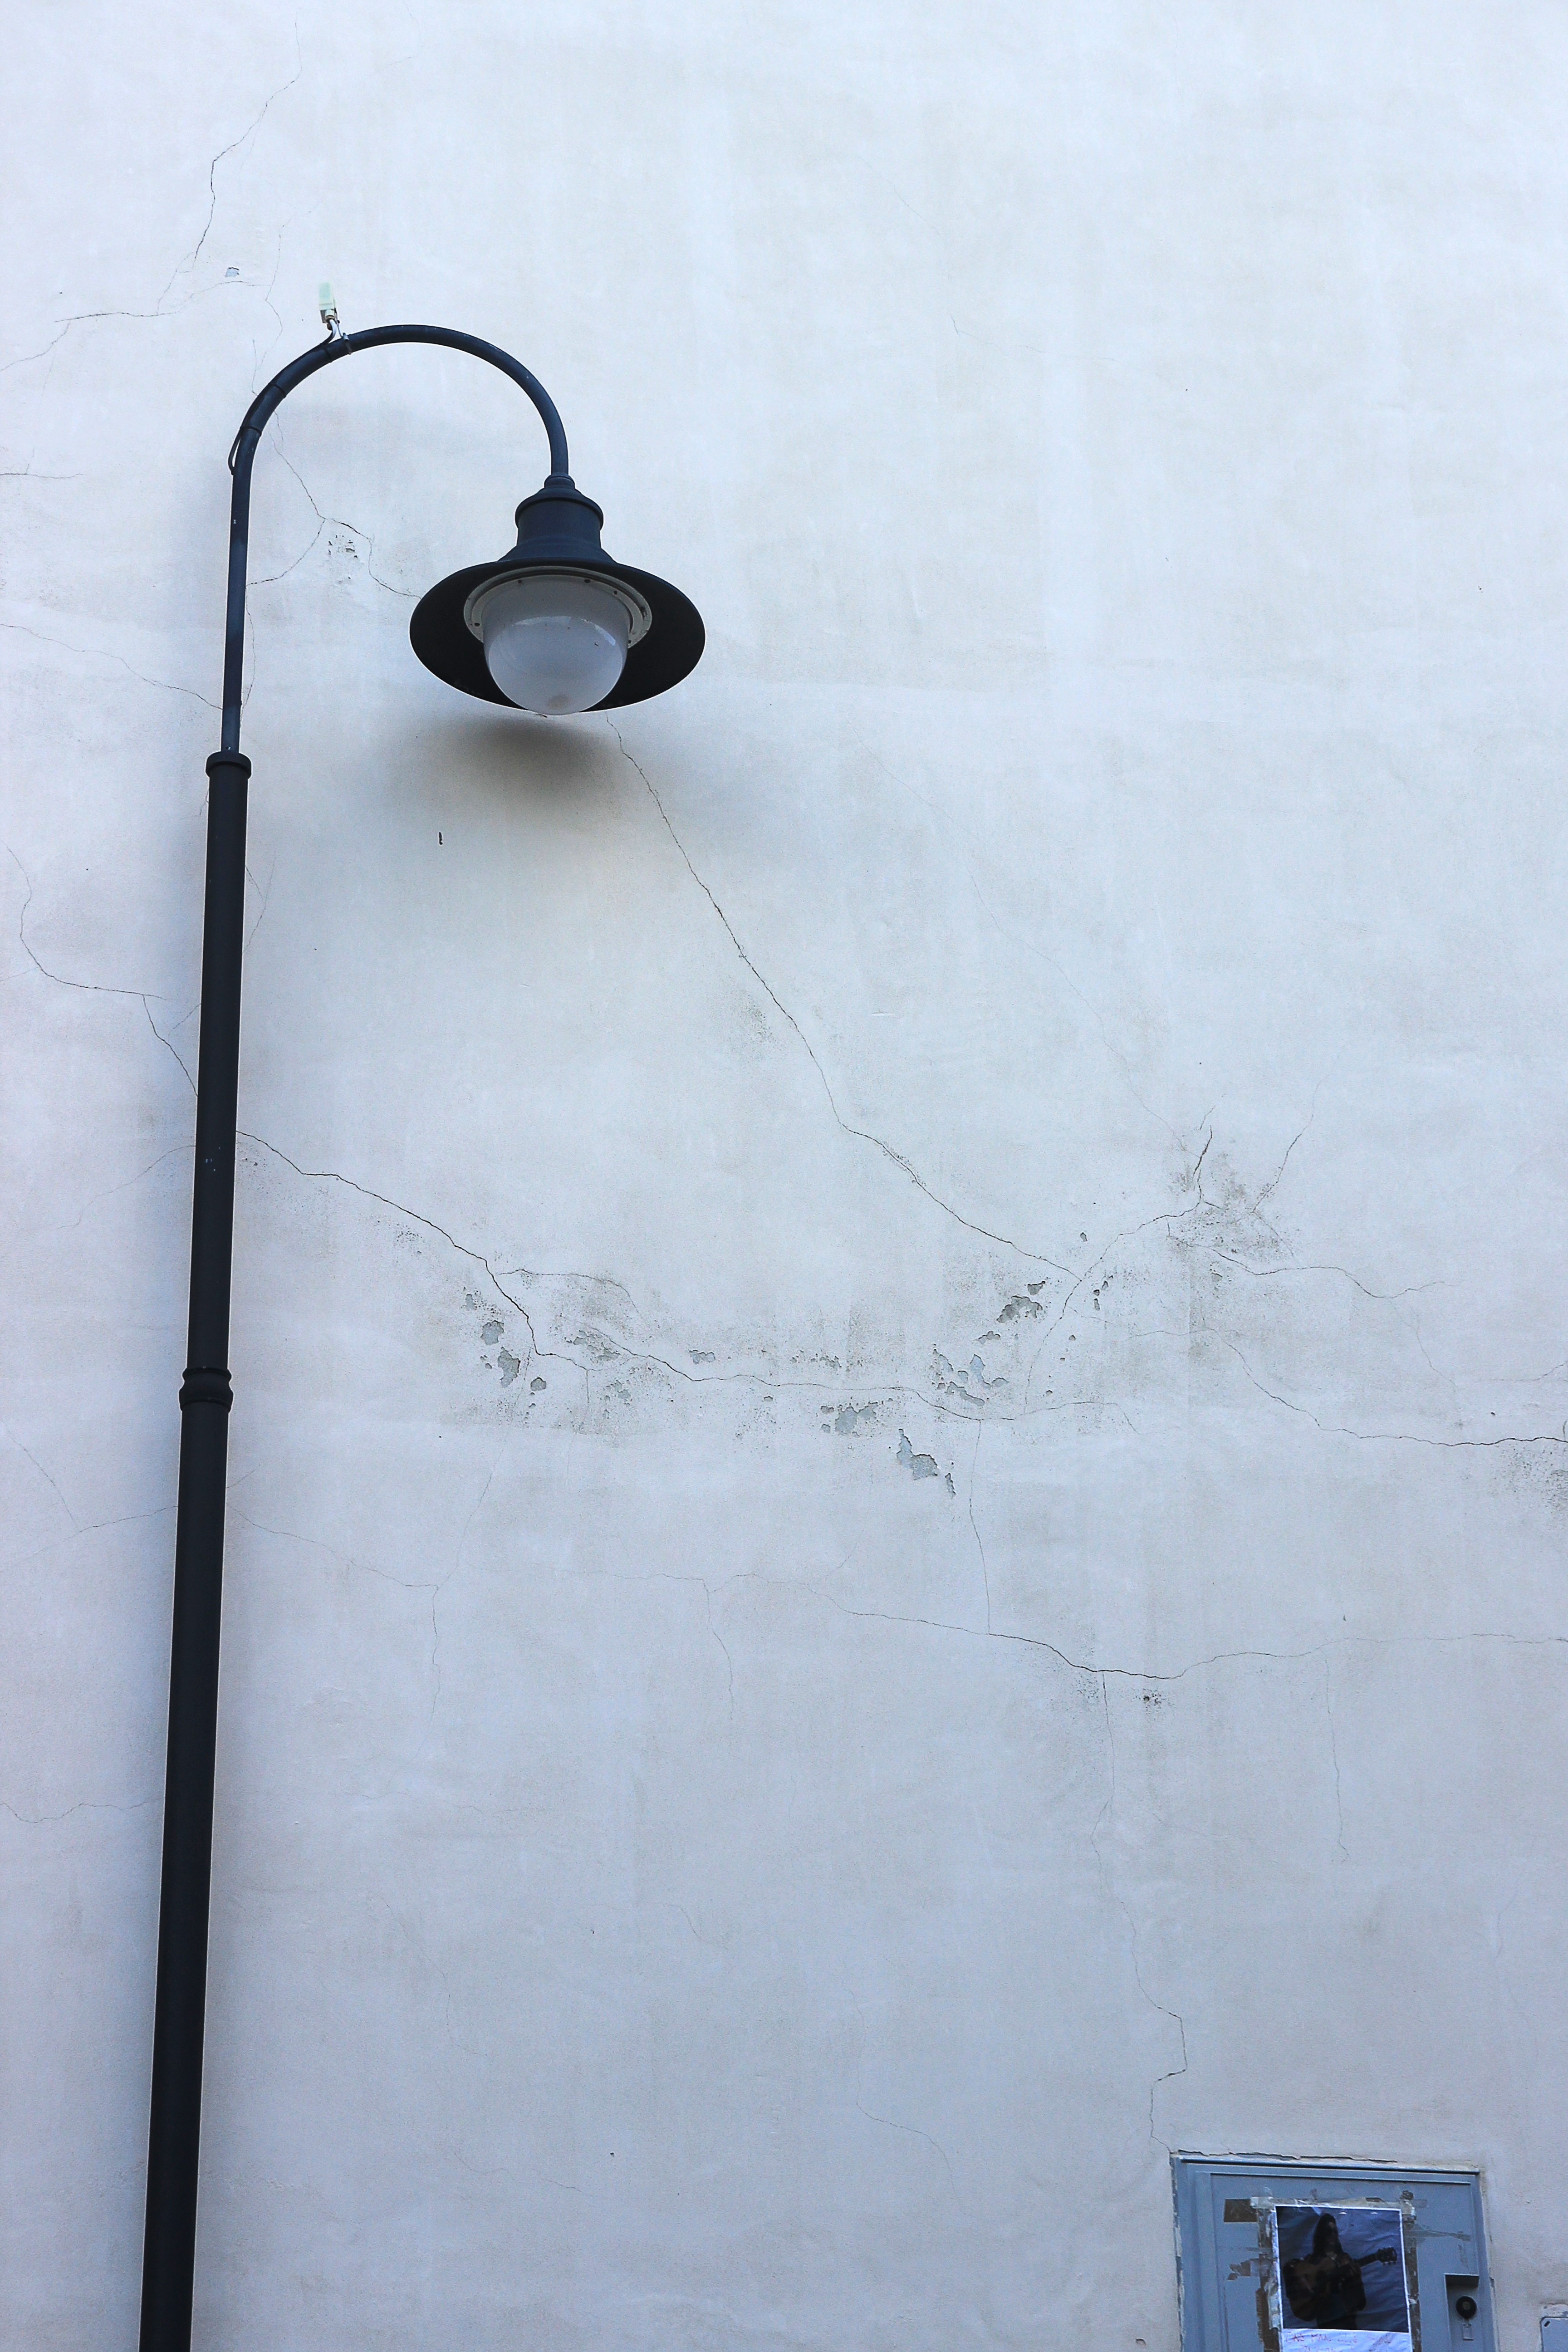
light, white, floor, wall, lighting, material, street lamp, light fixture, historic street lighting, plumbing fixture